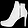
Label: Ankle boot